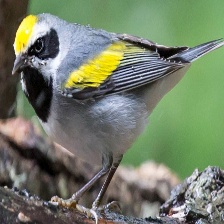
Species: GOLD WING WARBLER
Scientific name: VERMIVORA CHRYSOPTERA